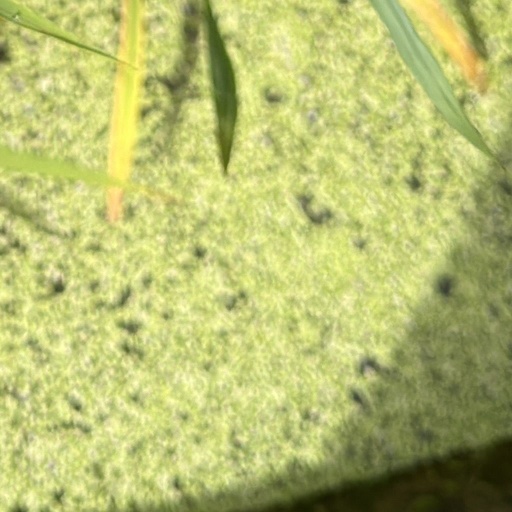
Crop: rice